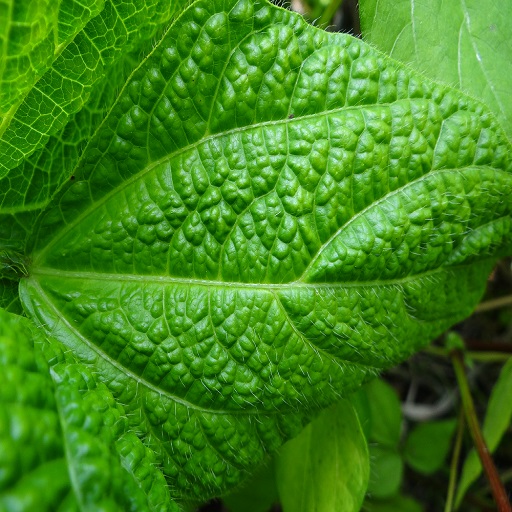
Label: Leaf Crinckle